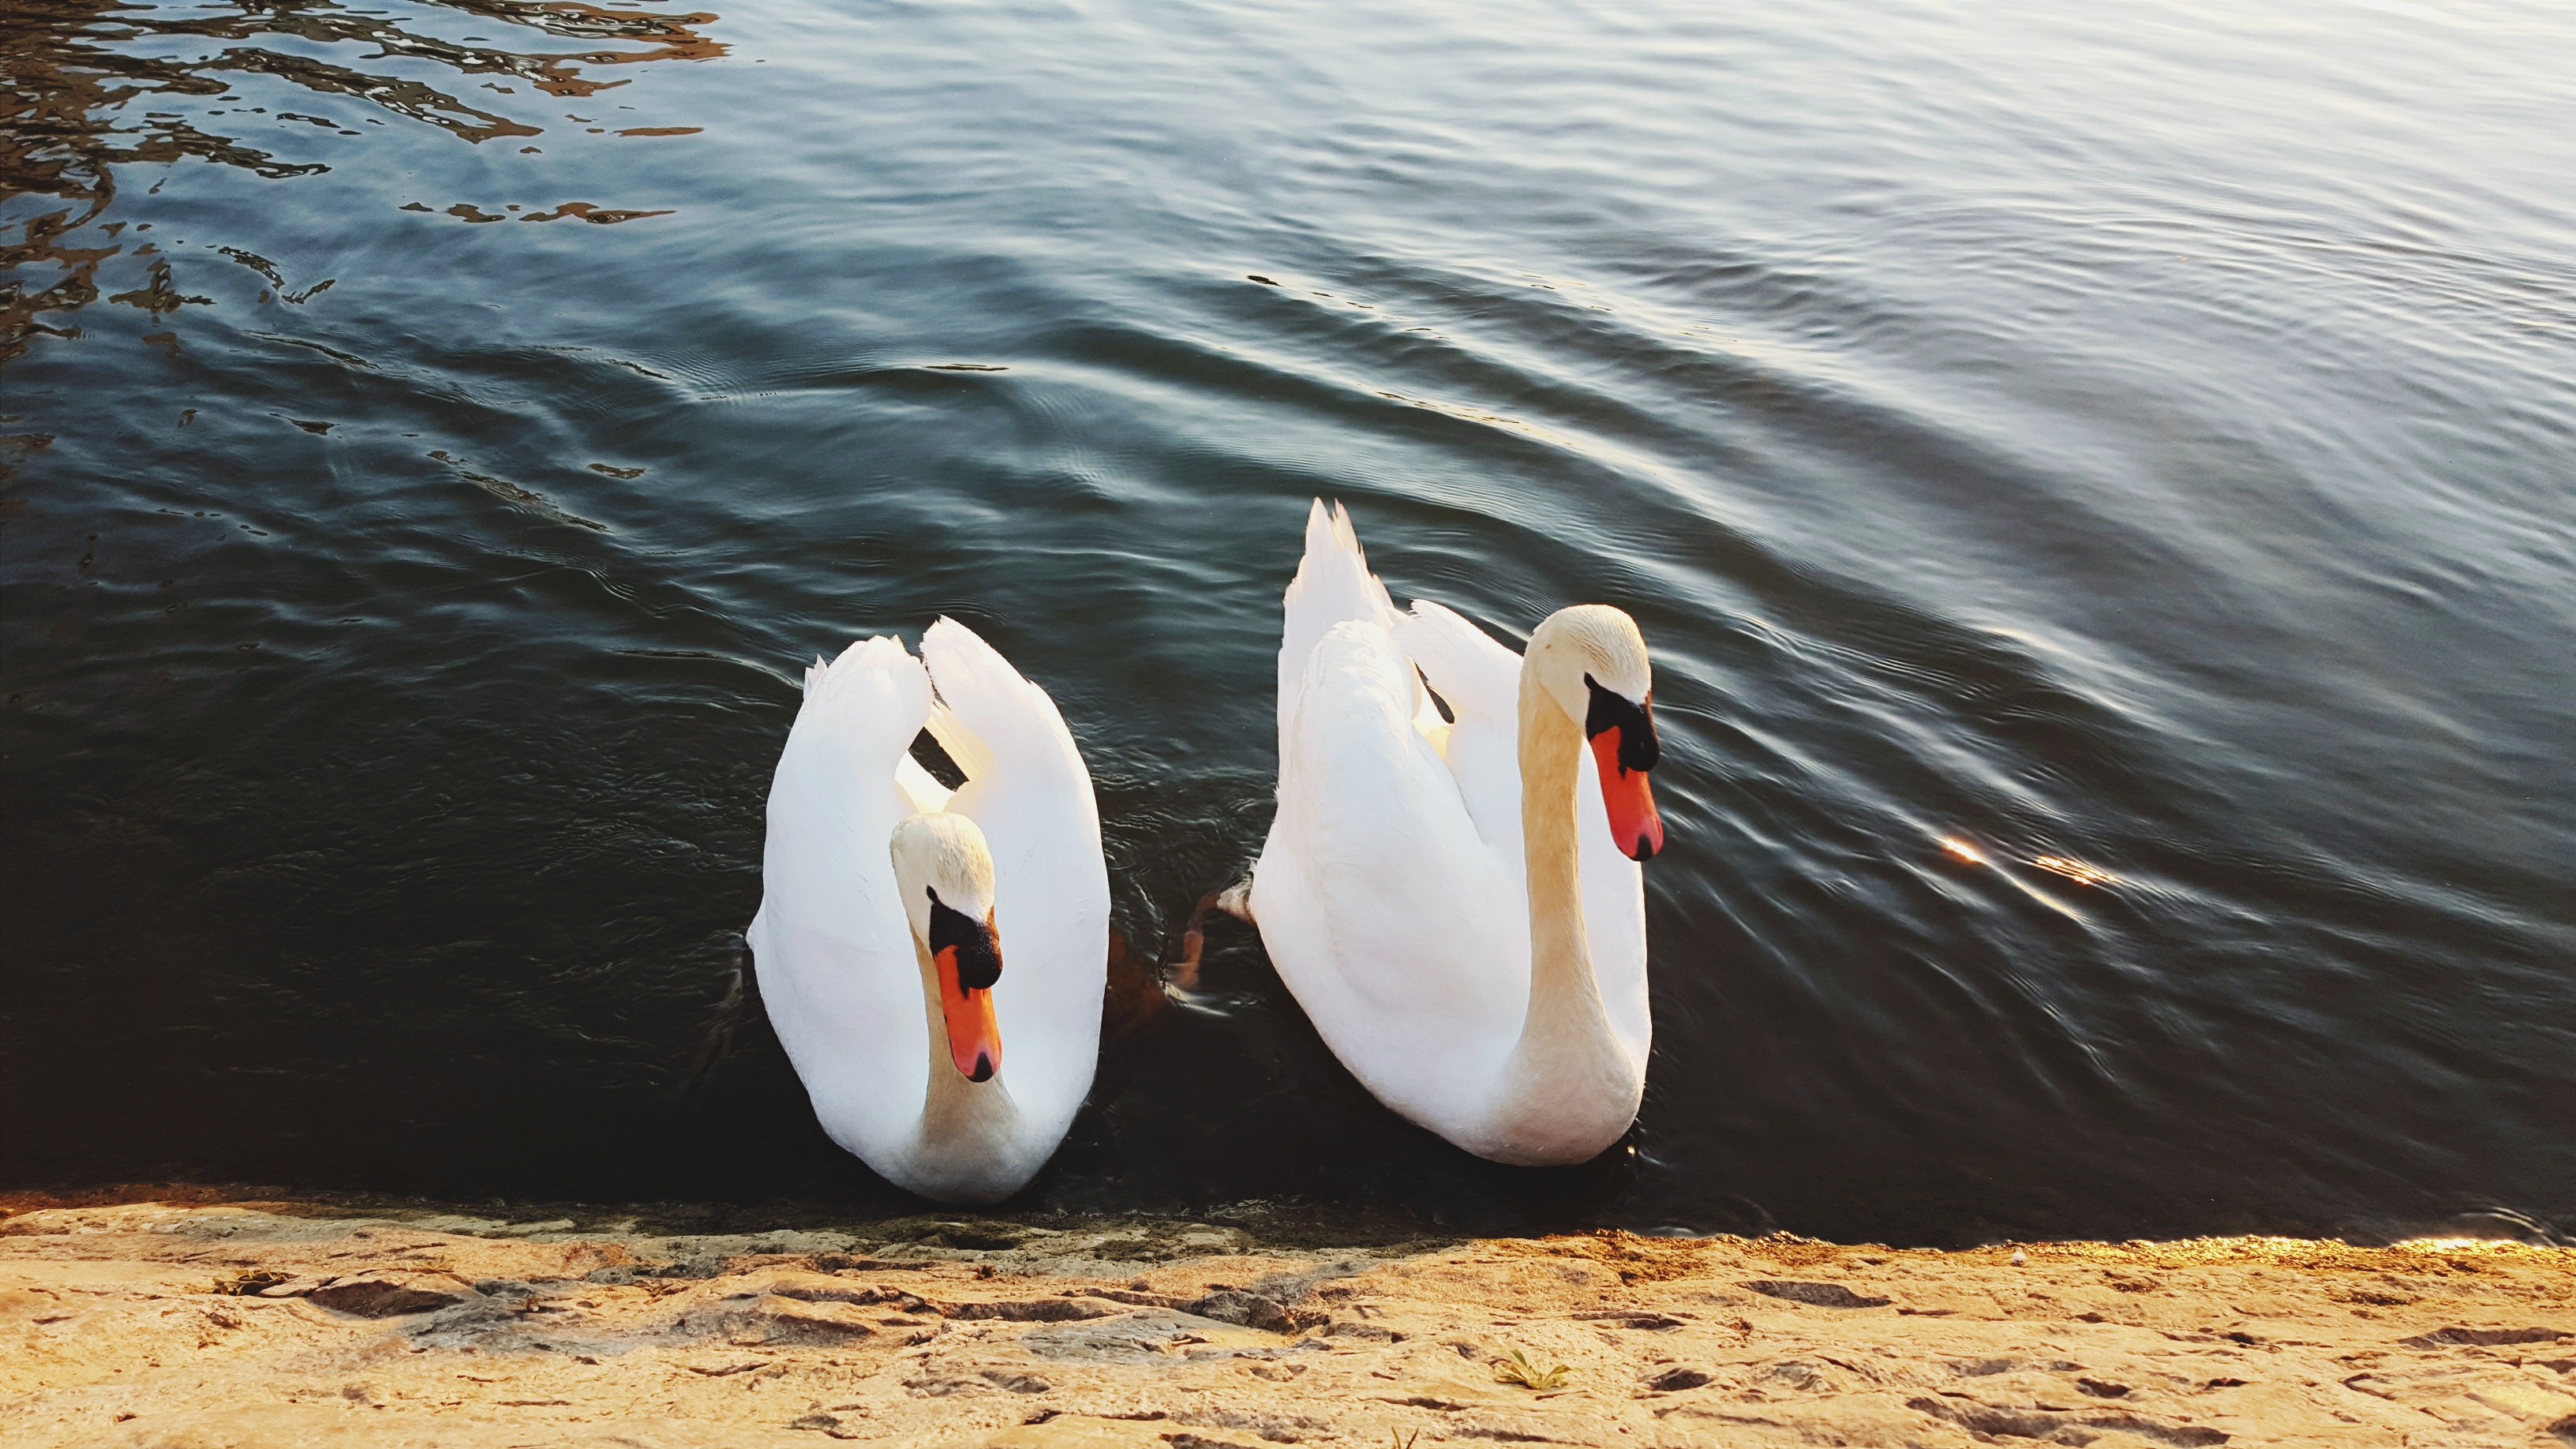
sea, sand, bird, wing, wave, pelican, seabird, swan, water bird, surfing equipment and supplies